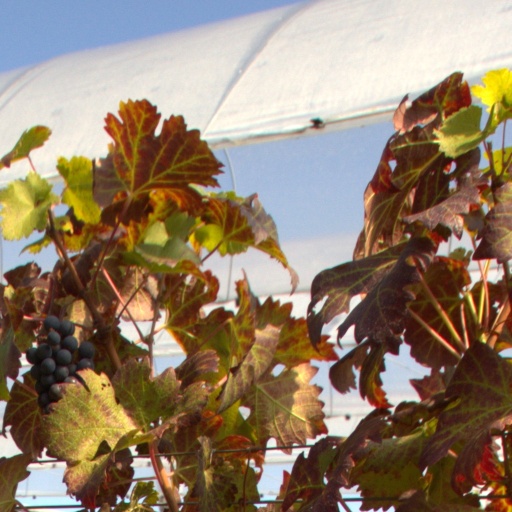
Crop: grape